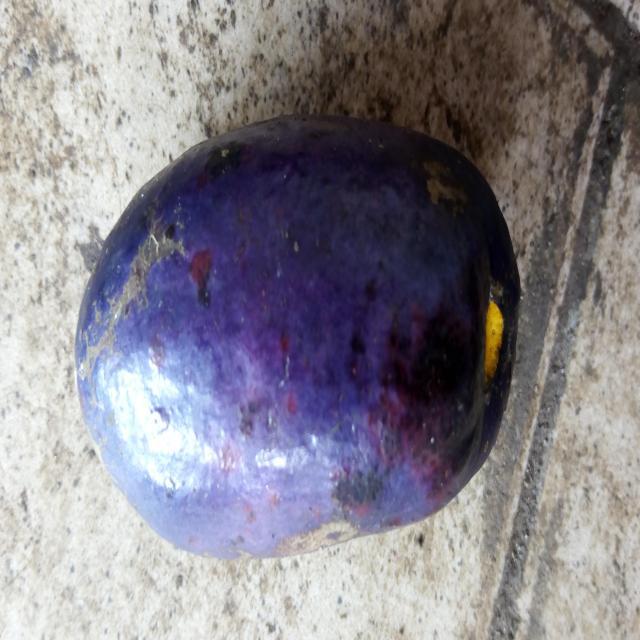
Plum grade: spotted